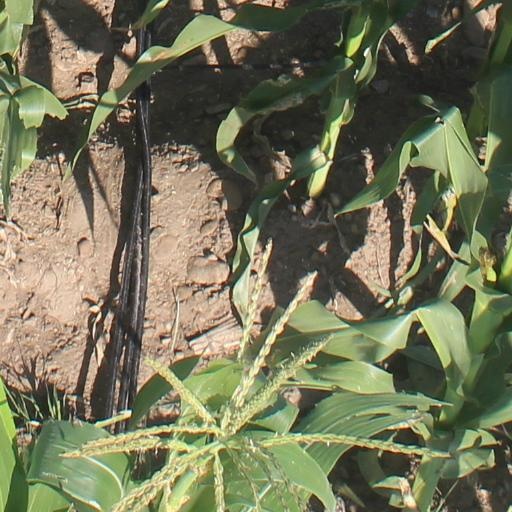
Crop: maize; corn